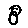
Label: 8